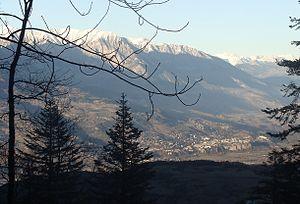
La ville d'Embrun (Hautes-Alpes) et la bordure sud-est du massif des Ecrins, vues depuis la forêt de Boscodon.
Le site de Boscodon est un espace naturel situé au sud-ouest du massif du Parpaillon, dans les Alpes françaises, sur la commune de Crots.